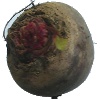
Label: Beetroot 1